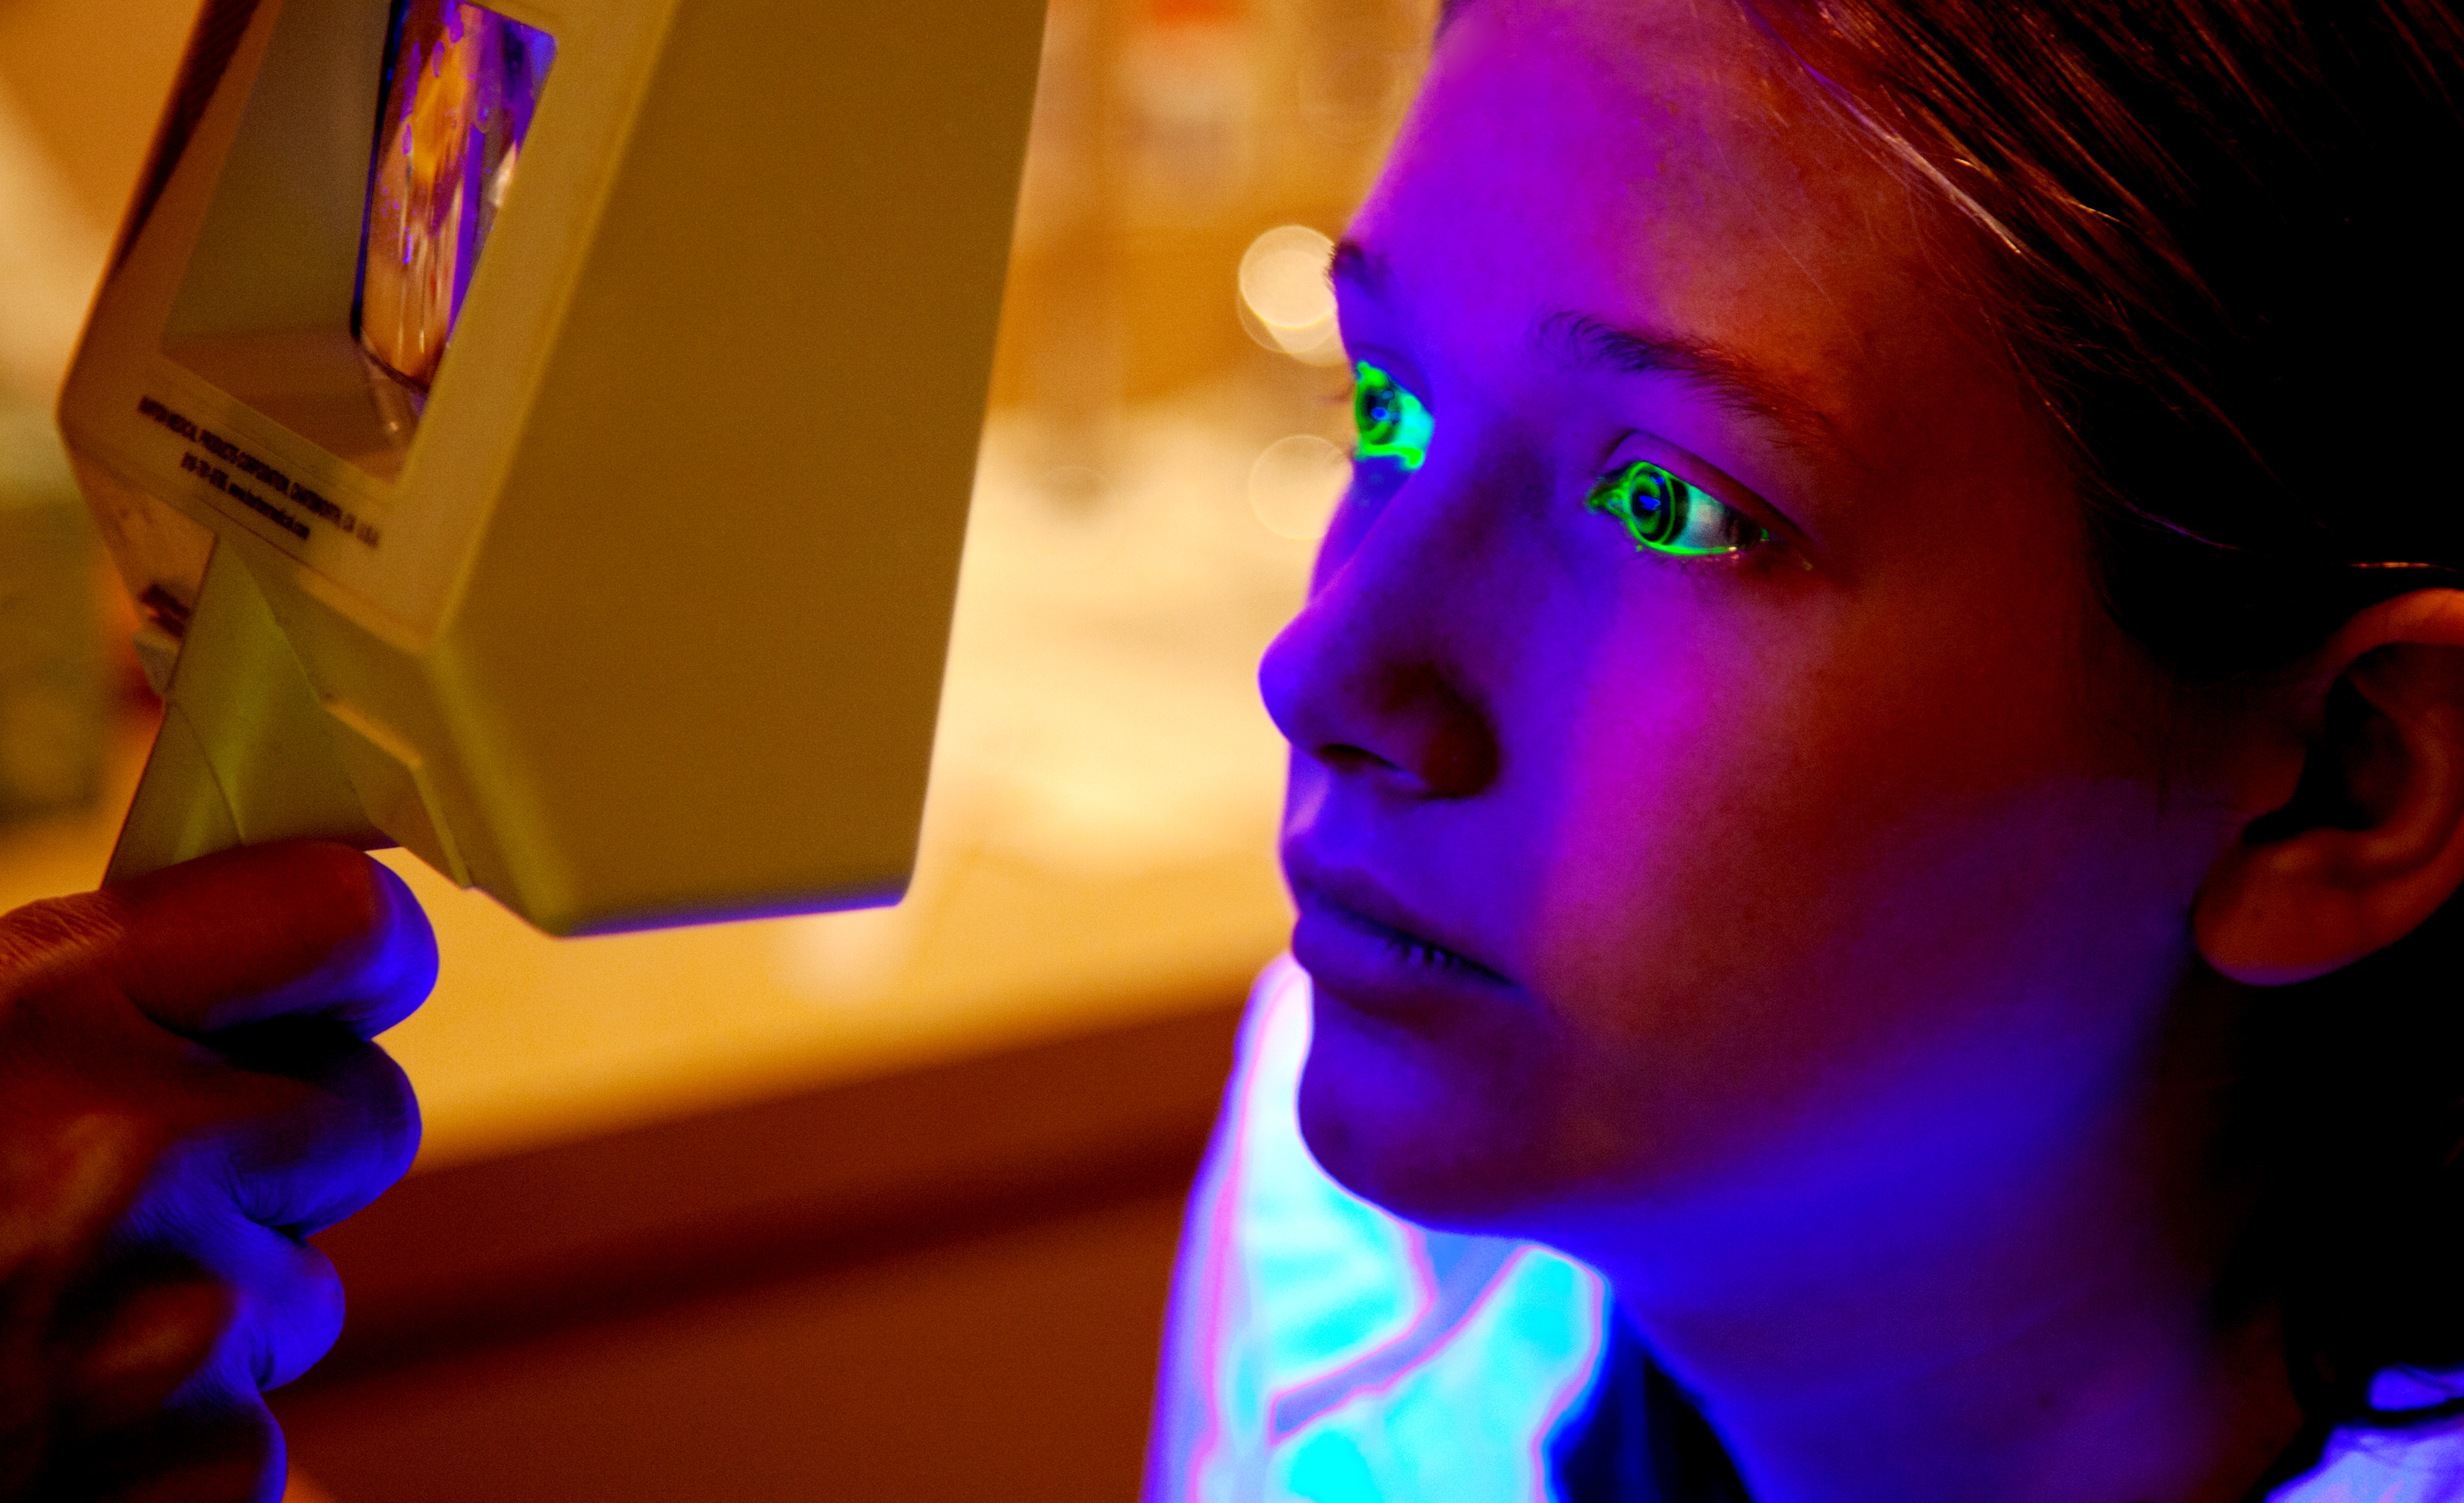
light, girl, woman, female, red, color, blue, fluorescent, optometrist, face, eyes, fun, eye, beauty, uv, organ, contact, emotion, contacts, ultraviolet, eyedoctor, contactlens